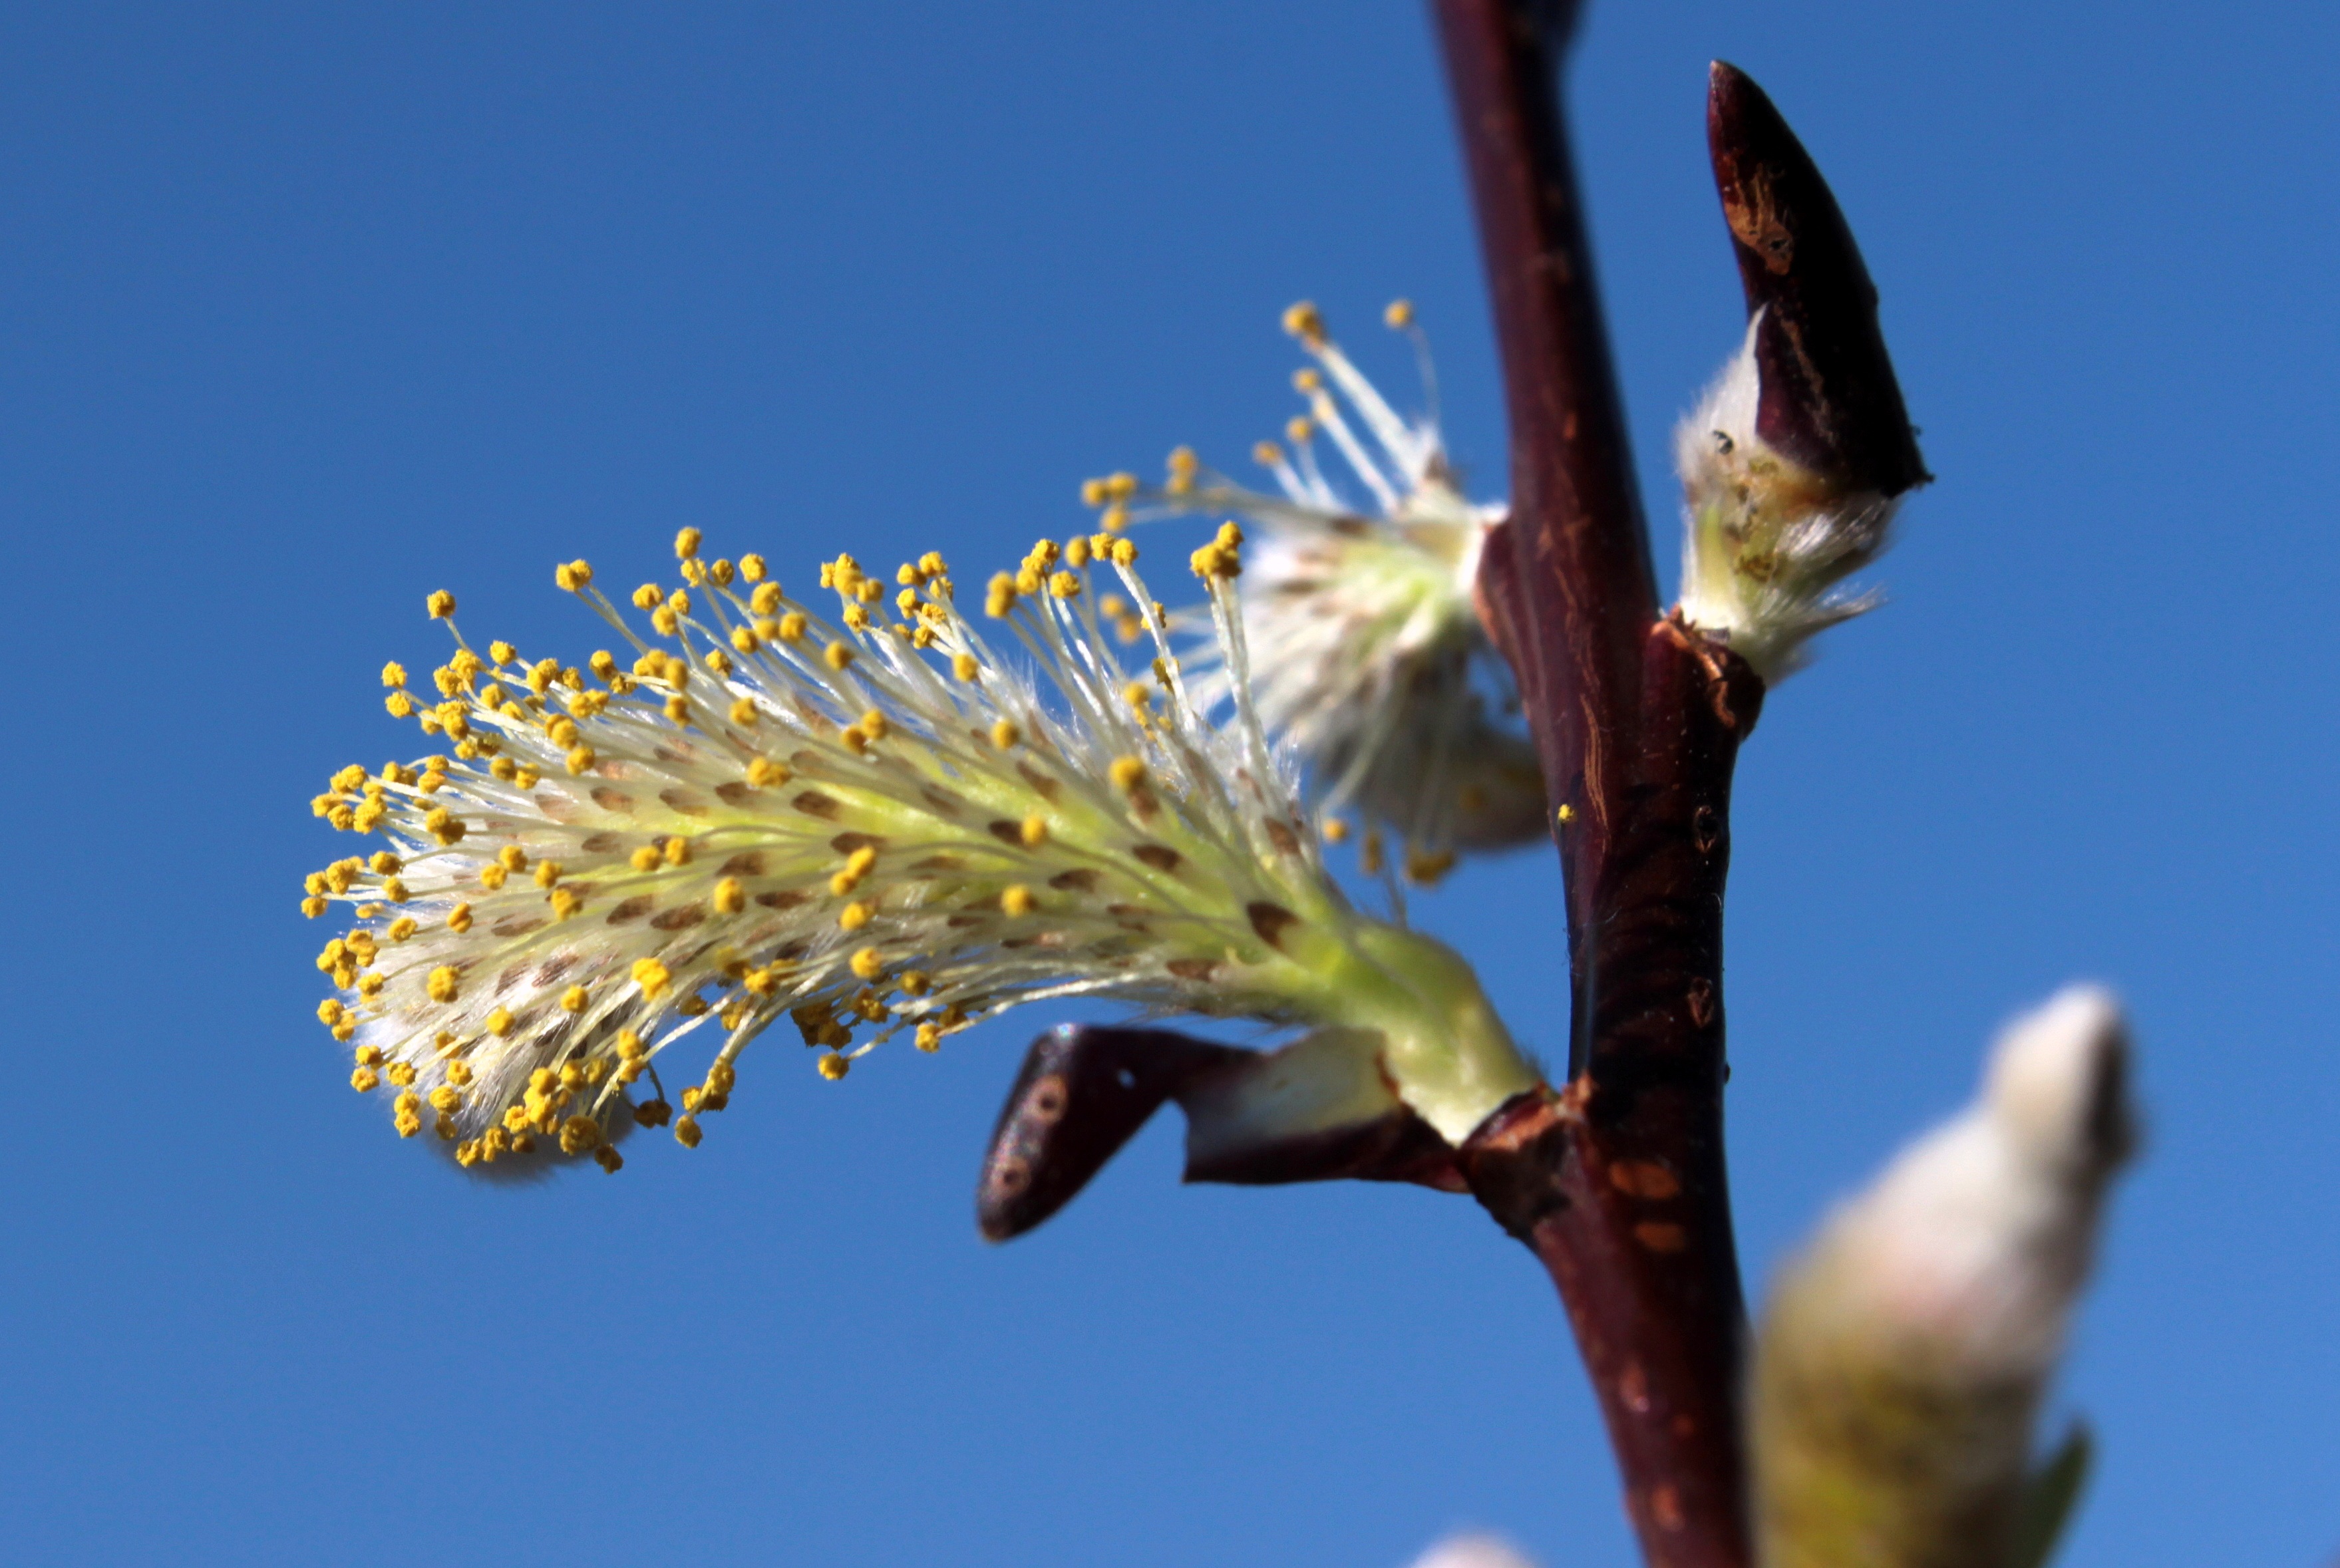
tree, nature, branch, blossom, plant, sky, sunlight, leaf, flower, bloom, pollen, spring, produce, flora, fauna, close up, bud, macro photography, spring awakening, signs of spring, pussy willow, grass family, plant stem, woody plant, arecales